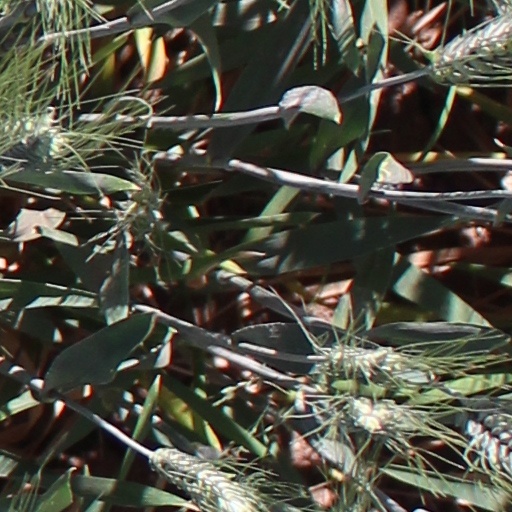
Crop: wheat